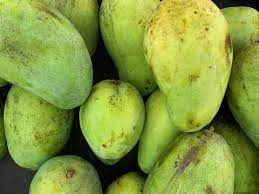
Label: Mango